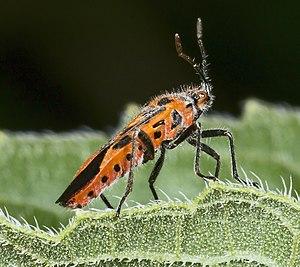
Rhopalini est une tribu d'insectes du sous-ordre des hétéroptères, de la famille des Rhopalidae et de la sous-famille des Rhopalinae.